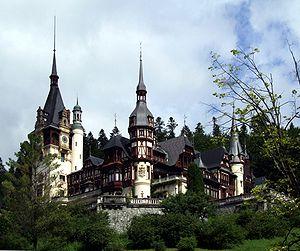
La Roumanie est un État d'Europe de l'Est, le septième pays le plus peuplé de l'Union européenne et le neuvième par sa superficie. La géographie du pays est structurée par les Carpates, le Danube et le littoral de la mer Noire. Située aux confins de l'Europe du Sud-Est et de l'Europe centrale et orientale, la Roumanie a comme pays frontaliers la Hongrie, l'Ukraine, la Moldavie, la Bulgarie et la Serbie.
Le château de Peleș est situé au nord-ouest de la ville de Sinaia, en Roumanie, à 60 km de Brașov et à 135 km de Bucarest. Sa construction a duré dix ans, de 1873 à 1883 et les travaux d'aménagements se sont poursuivis jusqu'en 1914.
Sinaia est une ville de Roumanie.